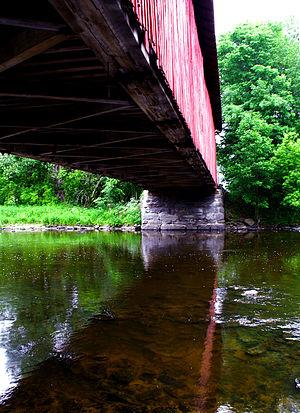
Le pont de Des Rivières est un pont couvert qui franchit la rivière aux Brochets à Notre-Dame-de-Stanbridge au Québec au Canada, près du hameau de Malmaison. Il est le seul pont authentique ayant un treillis de type Howe au Québec. Il est aussi remarquable de par ses culées en pierre et son parement en planches verticales à couvre-joints.